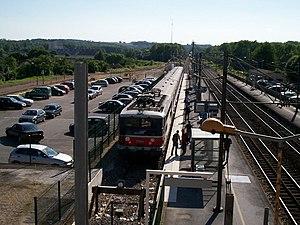
Un train de la ligne Esbly-Crécy en gare terminus de correspondance avec la ligne de Meaux
La gare d'Esbly est une gare ferroviaire française de la ligne de Paris-Est à Strasbourg-Ville, située sur le territoire de la commune d'Esbly, dans le département de Seine-et-Marne en région Île-de-France.
La ligne d'Esbly à Crécy-la-Chapelle est une ligne ferroviaire française de Seine-et-Marne, en Île-de-France, d'une longueur de près de dix kilomètres. Ouverte en 1902 à voie unique, elle est depuis essentiellement parcourue par un trafic de banlieue en provenance ou à destination de la gare d'Esbly, en correspondance avec les trains entre Paris-Est et Meaux, circulant sur cette autre branche de la ligne P du Transilien.
La ligne P du Transilien, plus souvent simplement dénommée ligne P, est une ligne de trains de banlieue qui dessert l'est de l'Île-de-France. Elle relie Paris-Est à Château-Thierry et La Ferté-Milon via Meaux, ainsi qu'à Provins et Coulommiers. Elle comprend également une navette ferroviaire reliant Esbly à Crécy-la-Chapelle ainsi qu'un service d'autocars reliant Coulommiers à La Ferté-Gaucher.